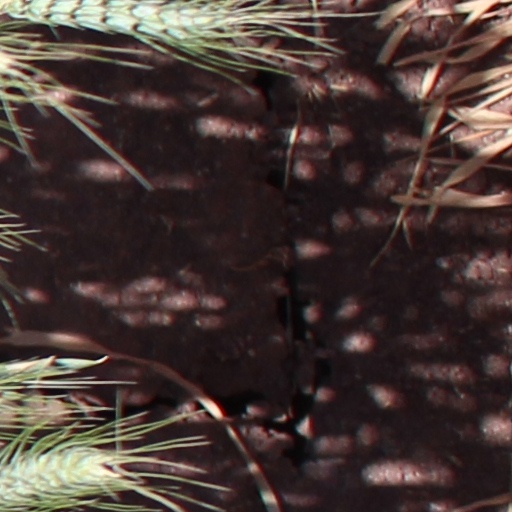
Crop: wheat